Riverside Indian School

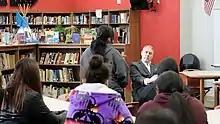
Secretary of the Interior Ryan Zinke in the school library during a visit in 2018.

Riverside Indian School (RIS) is a Bureau of Indian Education-operated boarding school in unincorporated Caddo County, Oklahoma, with an Anadarko address, for grades 4–12. It is operated by the Bureau of Indian Education (BIE).